Mojo (magazine)

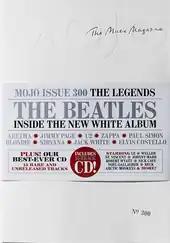
Cover of issue #300

After the success of an all-Beatles issue published to mark the release of "The Beatles Anthology" in 1995, many stand-alone, special editions of "Mojo" have been produced, devoting an entire magazine to one artist or genre. Three of the most successful were the series (produced by then special editions editor Chris Hunt) telling the story of the Beatles – one thousand days at a time. Featuring contributions from many of the world's leading rock critics and Beatles experts, such as Hunter Davies, Mark Lewisohn, Richard Williams, Ian MacDonald, Peter Doggett and Alan Clayson, the three magazines were published between 2002 and 2003, before being collected together by editor-in-chief Paul Trynka and published as the book "The Beatles: Ten Years That Shook The World" (Dorling Kindersley, 2004).